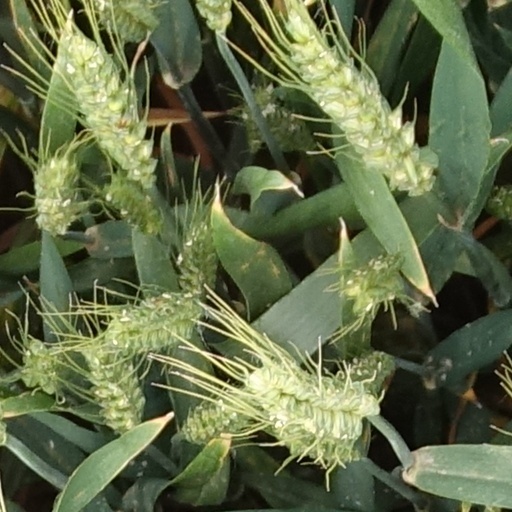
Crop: wheat